Galantamine

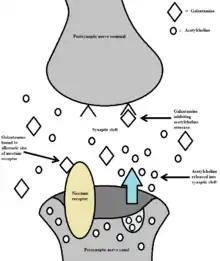
Galantamine's dual mechanism of action

Galantamine in its pure form is a white powder. The atomic resolution 3D structure of the complex of galantamine and its target, acetylcholinesterase, was determined by X-ray crystallography in 1999 (PDB code: 1DX6; see complex). There is no evidence that galantamine alters the course of the underlying dementing process.